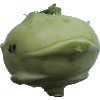
Label: Kohlrabi 1